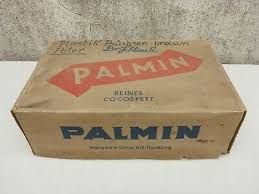
Waste category: cardboard